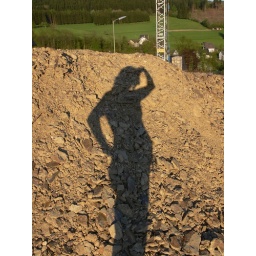
Our two big projects of 2008 in one picture: the building site of our house and my growing stomach.